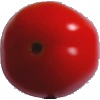
Label: Tomato 4